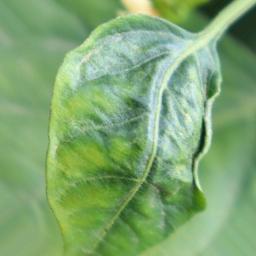
Label: mites_and_trips